God of War III

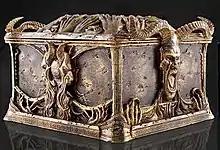
Replica Pandora's Box included in the "Ultimate Edition" and "Ultimate Trilogy Edition"

In October 2009, Santa Monica Studio announced the "God of War III Ultimate Edition", available by pre-order in North America. The package included a replica Pandora's Box, a limited-edition "The Art of God of War III" book, and downloadable content (DLC) from the PlayStation Network, which included the "Challenge of Exile" mode, Kratos' "Dominus" costume, the "God of War: Unearthing the Legend" documentary, the "God of War Trilogy Soundtrack", and the " EP". A limited "Ultimate Trilogy Edition" was released in Europe, Australia, and New Zealand and included the contents of the "Ultimate Edition", as well as "God of War Collection", four Kratos costumes, and "God of War" postcards. A "God of War III" PS3 bundle, with a 250 GB PS3 and a copy of "God of War III", was also available in Europe. A "God of War III" media kit with special packaging and content was distributed to journalists in the PAL regions, and several were given as prizes on PlayStation Europe's website during the week of March 22, 2010. In Japan, "God of War III" was released in two packages: a standalone version and a "God of War Trilogy Edition". The latter included "God of War III", "God of War Collection", an art book, and a Kratos skin.